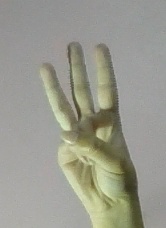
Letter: thaa